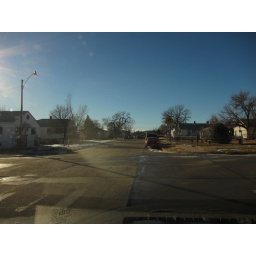
Haven't seen sky this blue in a while